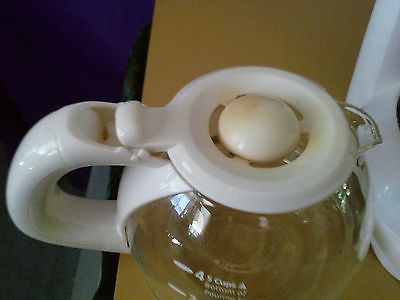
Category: coffee maker